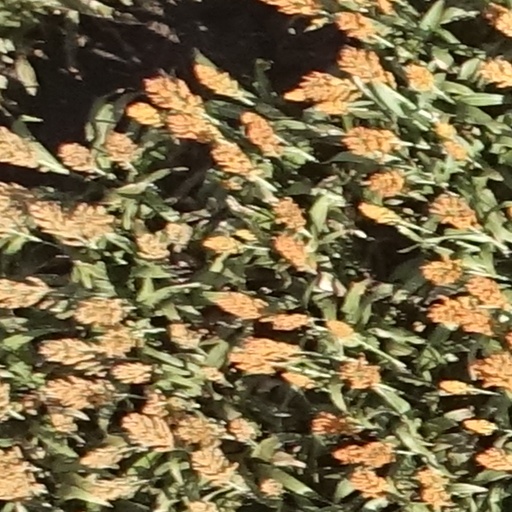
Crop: sorghum